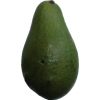
Label: green_avocado